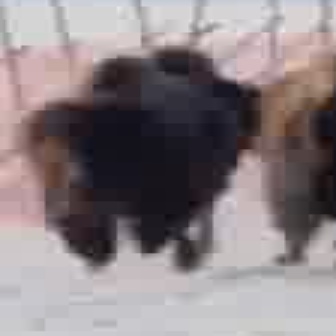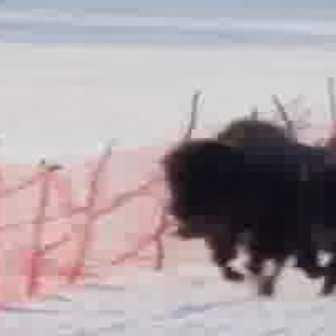
  Please identify the target specified by the bounding box [18,48,240,269] in the first image and locate it in the second image. Return the coordinates in [x_min,y_min,x_max,y_max] format.
Answer: [158,116,336,294]